Anne (play)

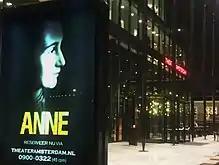
Theater Amsterdam, Amsterdam, the Netherlands. Exterior (front) of the building, with its logo visible on the right, and a poster for theatre production 'ANNE' on the left.

"ANNE" opened in Theater Amsterdam on May 8, 2014, in the presence of king Willem-Alexander of the Netherlands and Buddy Elias, at the time the last remaining family member of the Franks. The initiative for the production had come from the Anne Frank Foundation in Basel, set up by Otto Frank after the war to safeguard the legacy of Anne Frank and her writing, and to educate about the Holocaust. This meant that "ANNE" was the first adaptation of the diary to be allowed to quote direct passages, whereas earlier version had had to resort to rephrasing Frank's literal wording.